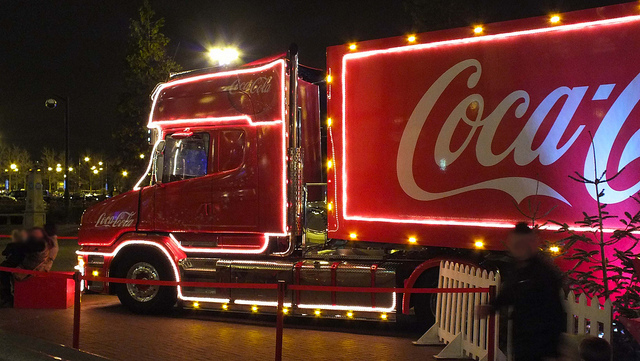
A large delivery truck has been decorated with colorful, bright lights.

A large Coca Cola truck is barked on the curb.

A red truck with various lighting around its exterior.

Coca-Cola' s big red Holiday truck on the move.